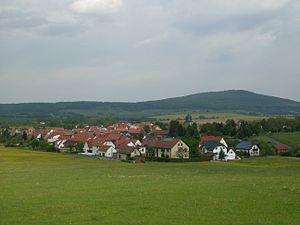
Oechsen est une commune allemande de l'arrondissement de Wartburg, Land de Thuringe.